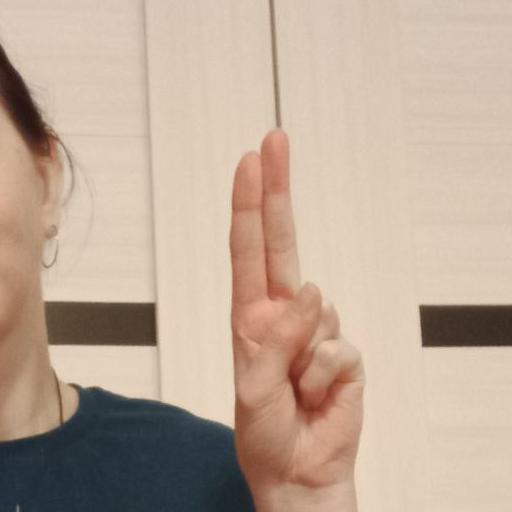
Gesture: two_up